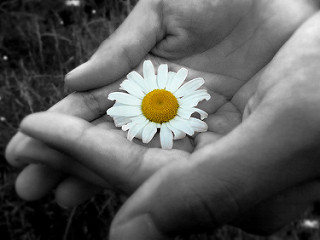
Flower: daisy